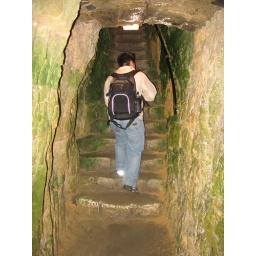
Note the green on the walls from the oxidation of some of the natural metallic elements in the cavern.